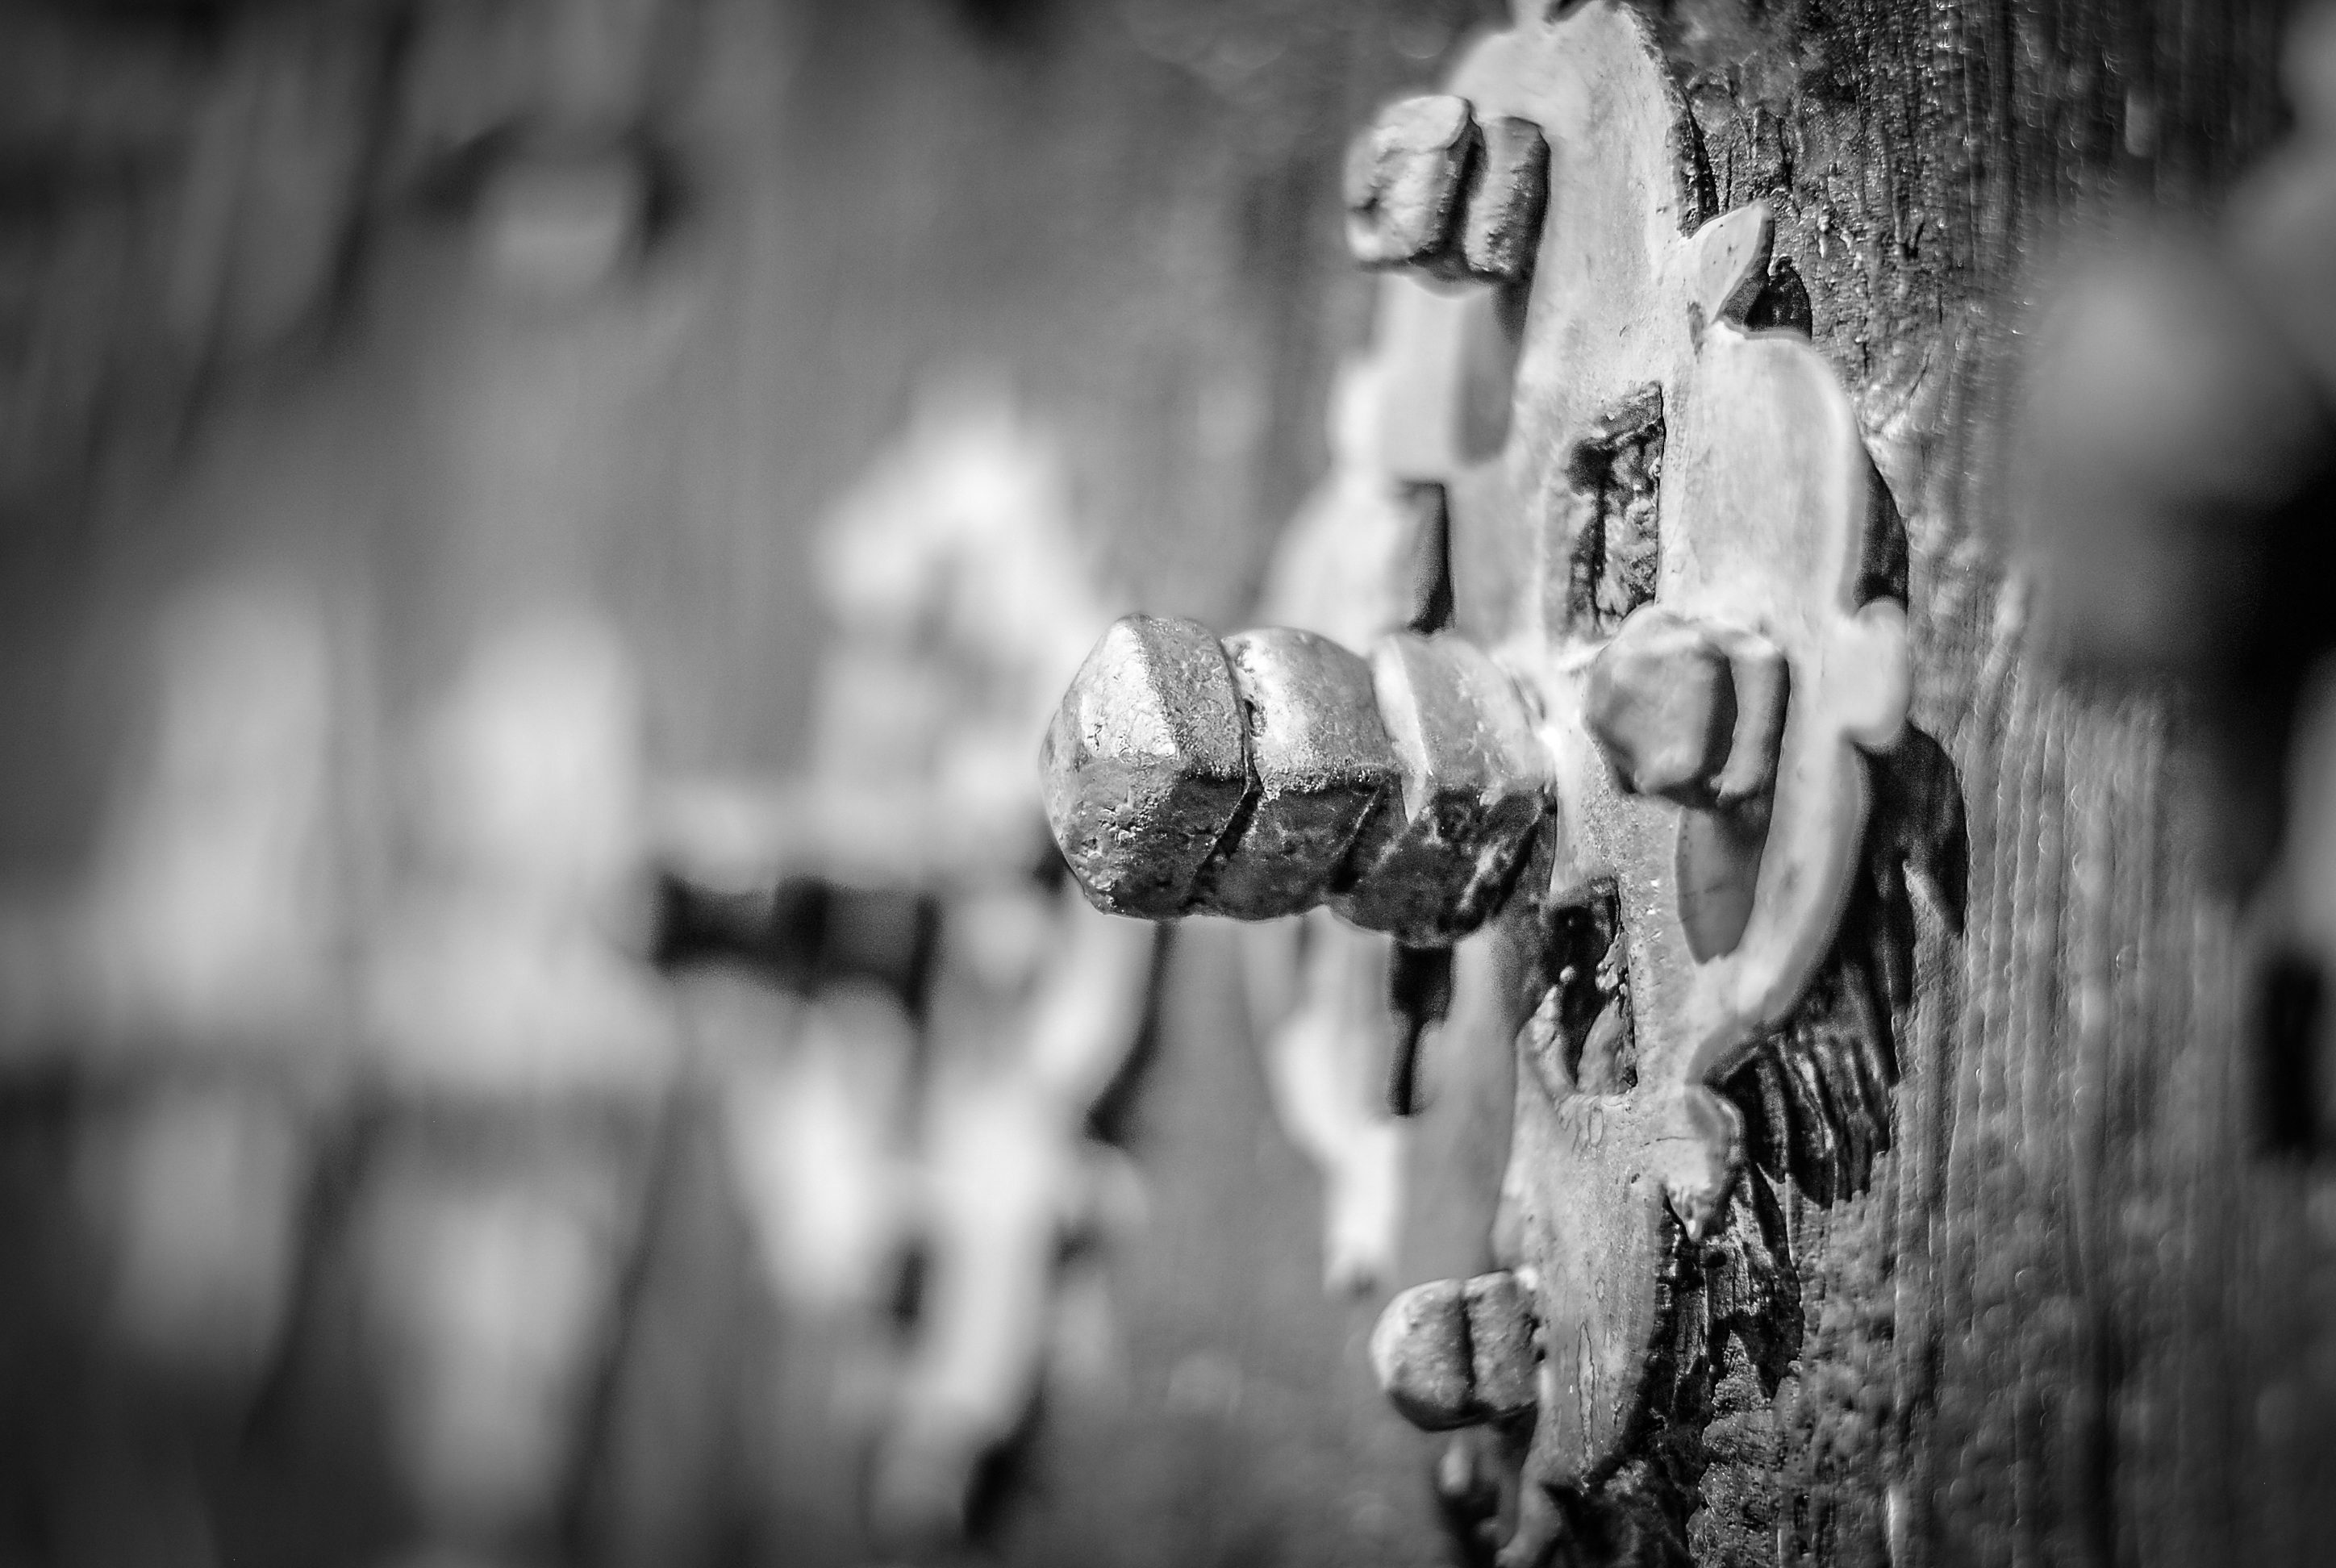
branch, winter, light, black and white, white, photography, sunlight, spring, darkness, black, monochrome, season, close up, photograph, monochrome photography